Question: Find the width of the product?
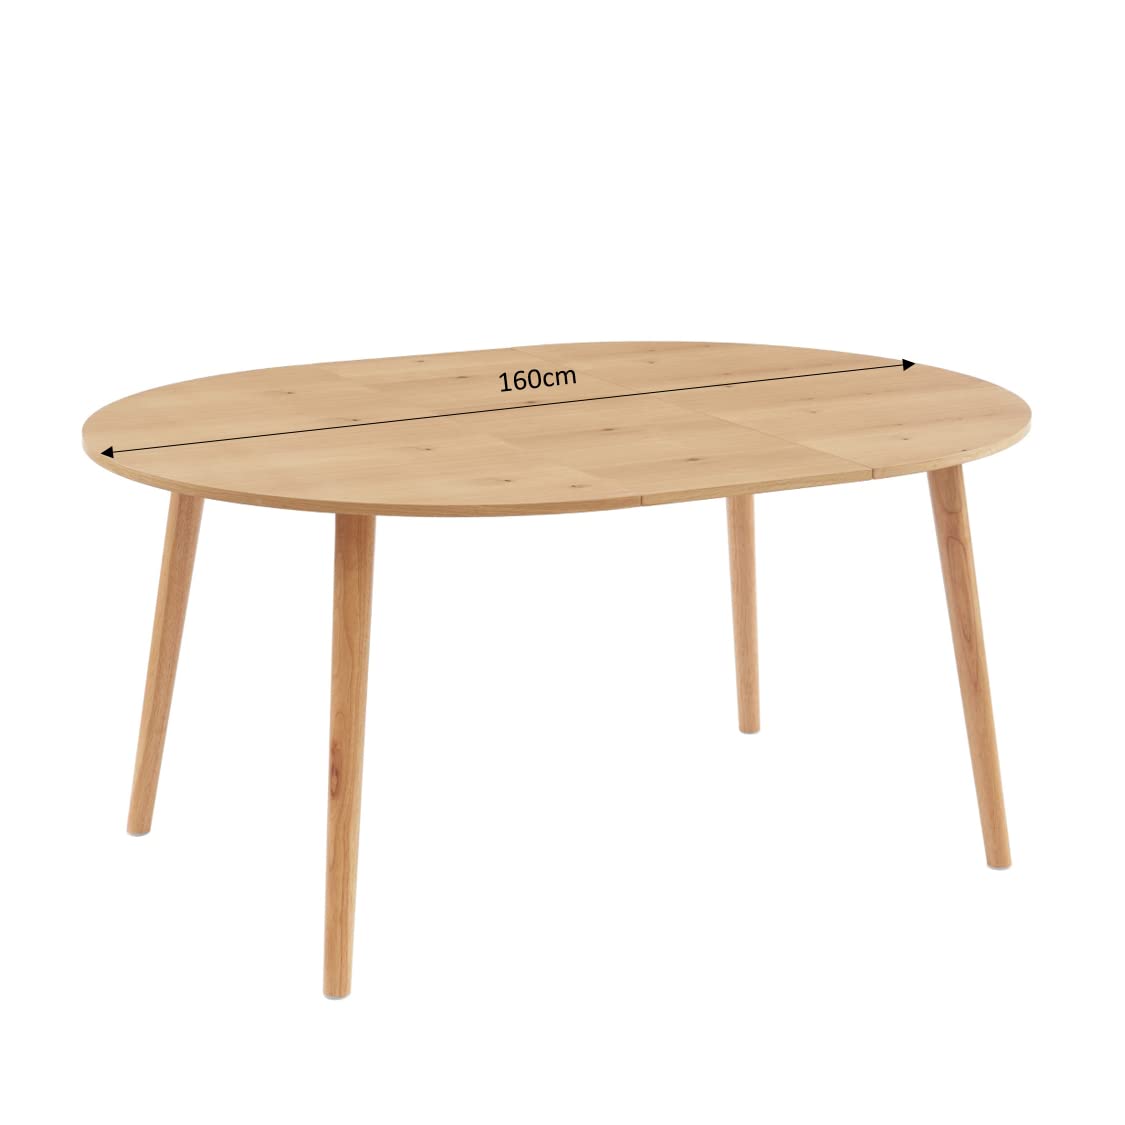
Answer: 160.0 centimetre